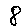
Label: 8